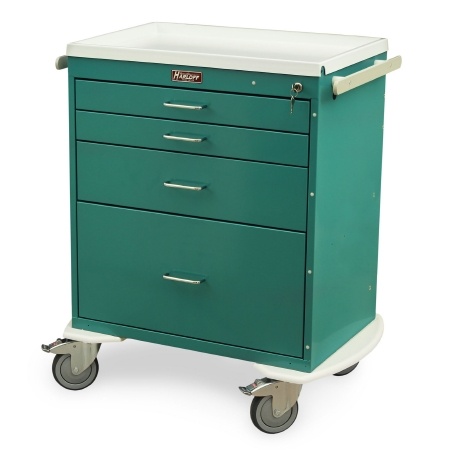
Harloff Treatment Cart Classic Line Steel 32 X 35.5 X 22 Inch Light Blue 23 X 17 Inch, Two 3 Inch, One 6 Inch, One 12 Inch Drawers - Each - 6350-EA
CART, ANESTHESIA 4DRWR LTBLU Item Id 711484 MF Id# 6350 Brand Classic Line Manufacturer Harloff Country of Origin United States Application Treatment Cart Color Light Blue Dimensions 32 X 35.5 X 22 Inch Drawers or Shelves Specifications 23 X 17 Inch, Two 3 Inch, One 6 Inch, One 12 Inch Drawers Frame Material Steel Number of Drawers 4 Drawers UNSPSC Code 42192404 Wheel Type 4 Ball Bearing Casters, 1 Locking, 1 Tracking, 5 Inch Features Two aluminum side rails / push handles Ball-bearing full extension drawer slides Pre-drilled threaded holes for side mounted accessories Full wrap-around bumper on separate stabilizing frame Durable, hard-baked powder coat finish
Brand: Harloff
Category: Business & Industrial > Medical > Medical Furniture > Medical Carts > Crash Carts > Anesthesia Crash Carts